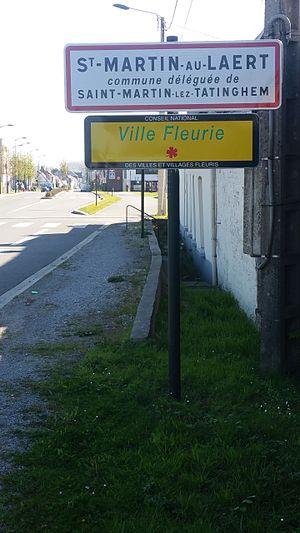
Vue d'une entrée de Saint-Martin-au-Laërt, une commune déléguée de Saint-Martin-lez-Tatinghem.
Saint-Martin-lez-Tatinghem est une commune française située dans le département du Pas-de-Calais en région Hauts-de-France.
Saint-Martin-au-Laërt est une ancienne commune française située dans le département du Pas-de-Calais en région Nord-Pas-de-Calais, devenue, le 1ᵉʳ janvier 2016, une commune déléguée de la commune nouvelle de Saint-Martin-lez-Tatinghem.